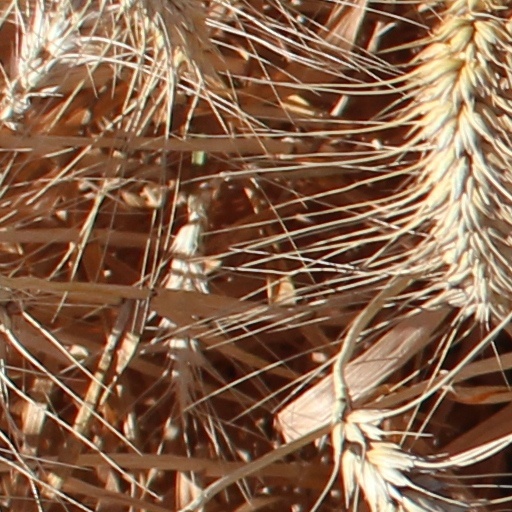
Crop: wheat